Schloss Klessheim

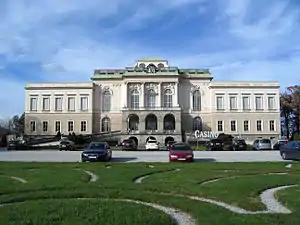
Schloss Klessheim in Salzburg

Schloss Klessheim is a Baroque palace located in Wals-Siezenheim, west of Salzburg, Austria. The palace was designed and constructed by Austrian architect Johann Bernhard Fischer von Erlach for Prince-Archbishop Johann Ernst von Thun in 1700. It became the summer residence of the Archbishops of Salzburg. Since 1993, the palace has been used by Salzburg Casino.